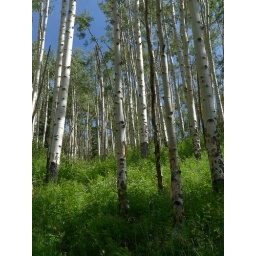
Trail through an aspen forest-open forest with lots of green under the trees.